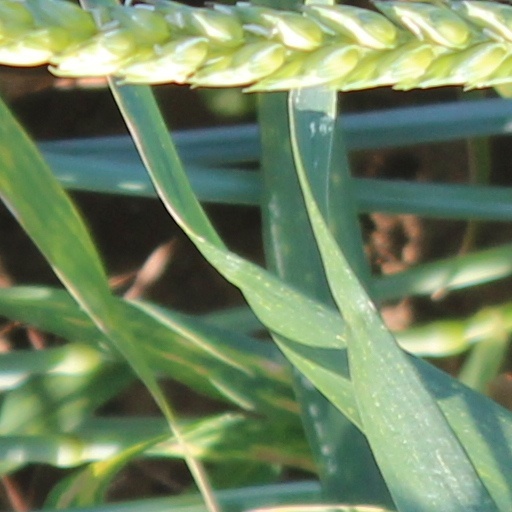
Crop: wheat